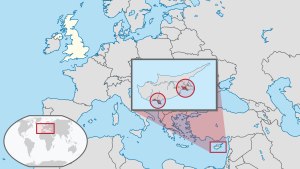
Akrotiri og Dhekelia
Akrotiri og Dhekelias placering (rød)
Akrotiri og Dhekelia er to militærbaseområder under britisk overhøjhed på Cypern. Akrotiri ligger i syd nær Limassol og Dhekelia i sydøst nær Larnaca.